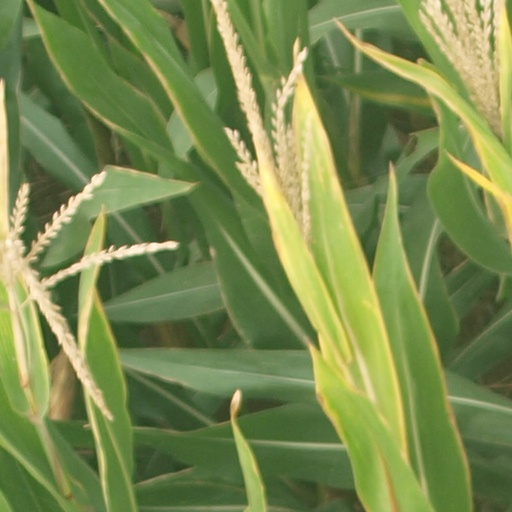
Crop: maize; corn